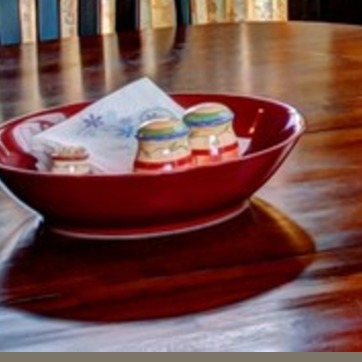
Material: ceramic